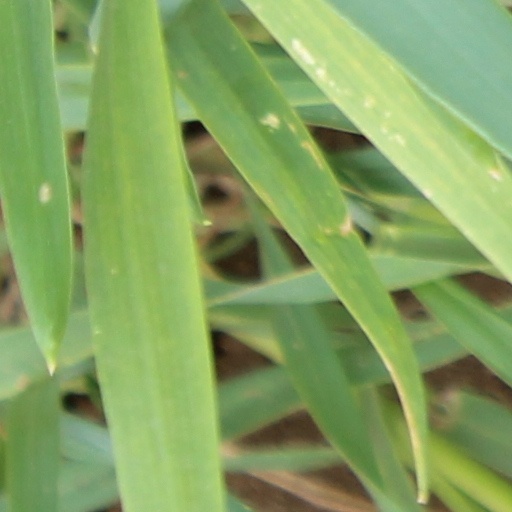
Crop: wheat